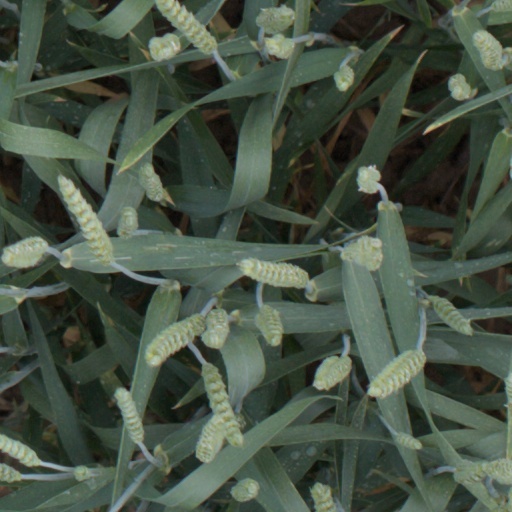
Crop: wheat